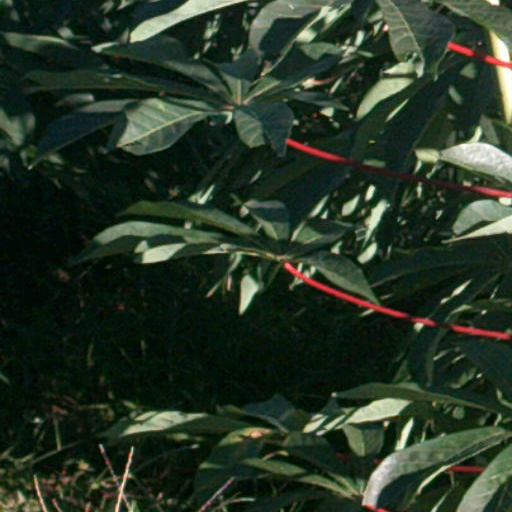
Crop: cassava